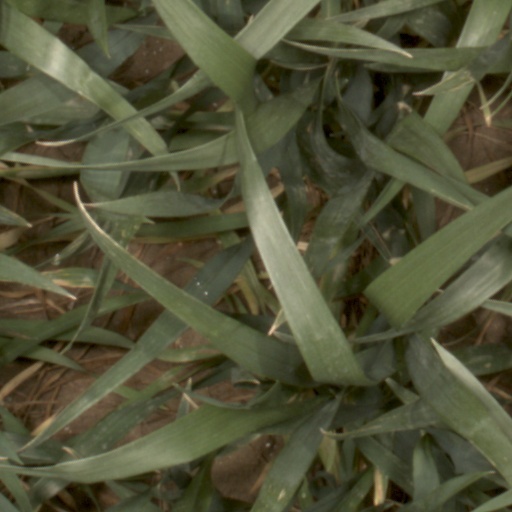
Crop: wheat